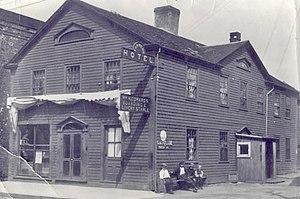
L'auberge Sinclair est une auberge située à Annapolis Royal en Nouvelle-Écosse. Résultat du regroupement de deux maisons du début du XVIIIᵉ siècle, c'est la seule construction acadienne de la région d'Annapolis Royal d'avant le Grand Dérangement conservée aujourd'hui. Elle a aussi servi de local à la première loge maçonnique au Canada en 1738. Elle sert d'auberge entre 1780 et 1950. Elle est ensuite convertie en musée. Le bâtiment a été désigné lieu historique national du Canada en 1983. Il a été aussi répertorié comme bien patrimonial municipal en 1982 et comme bien patrimonial provincial en 1992.